Wil van Gogh

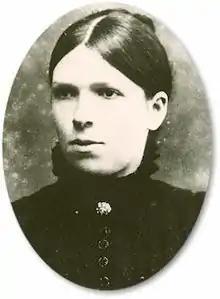
Wil van Gogh in 1880

Wilhelmina Jacoba van Gogh (16 March 1862 – 17 May 1941) was a nurse, teacher of scripture, and early Dutch feminist. She was the youngest and best-known sister of artist Vincent van Gogh, who she was close to, and the art dealer Theo van Gogh.